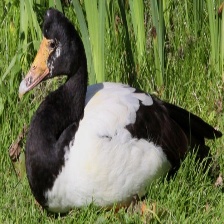
Species: MAGPIE GOOSE
Scientific name: ANSERANAS SEMIPALMATA
ImageNet parent category: goose